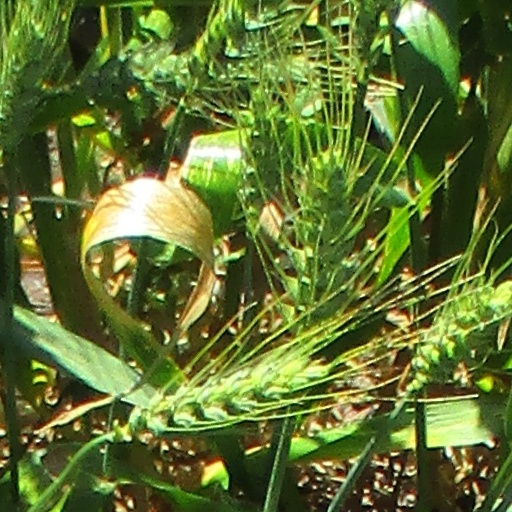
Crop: wheat